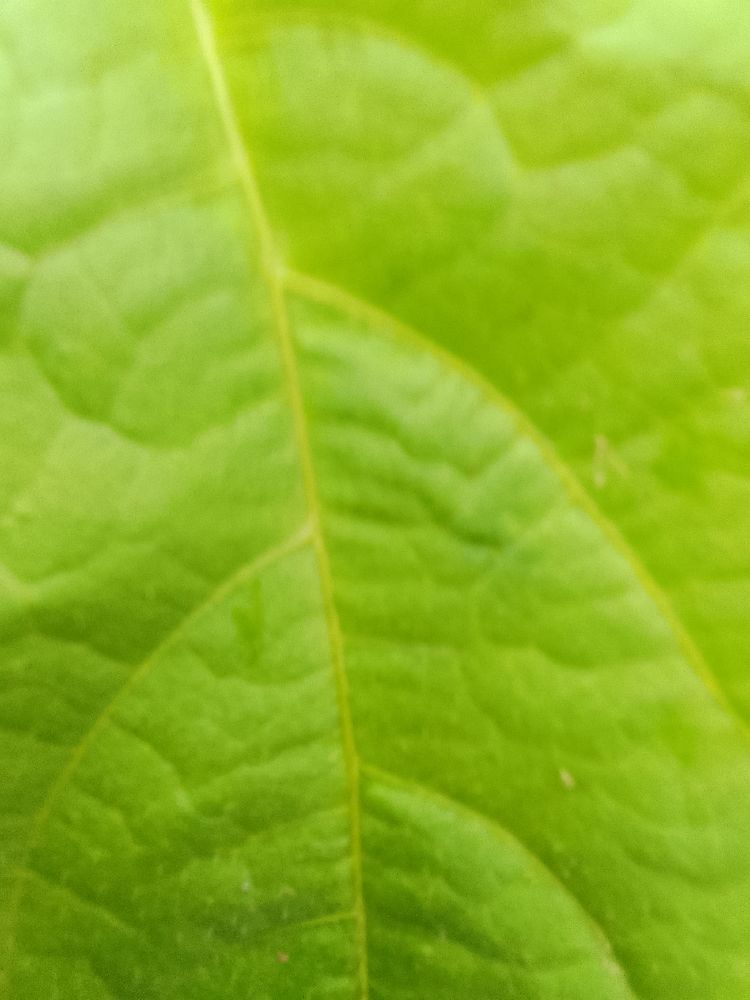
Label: healthy